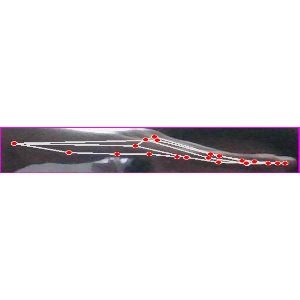
अक्षर: ज